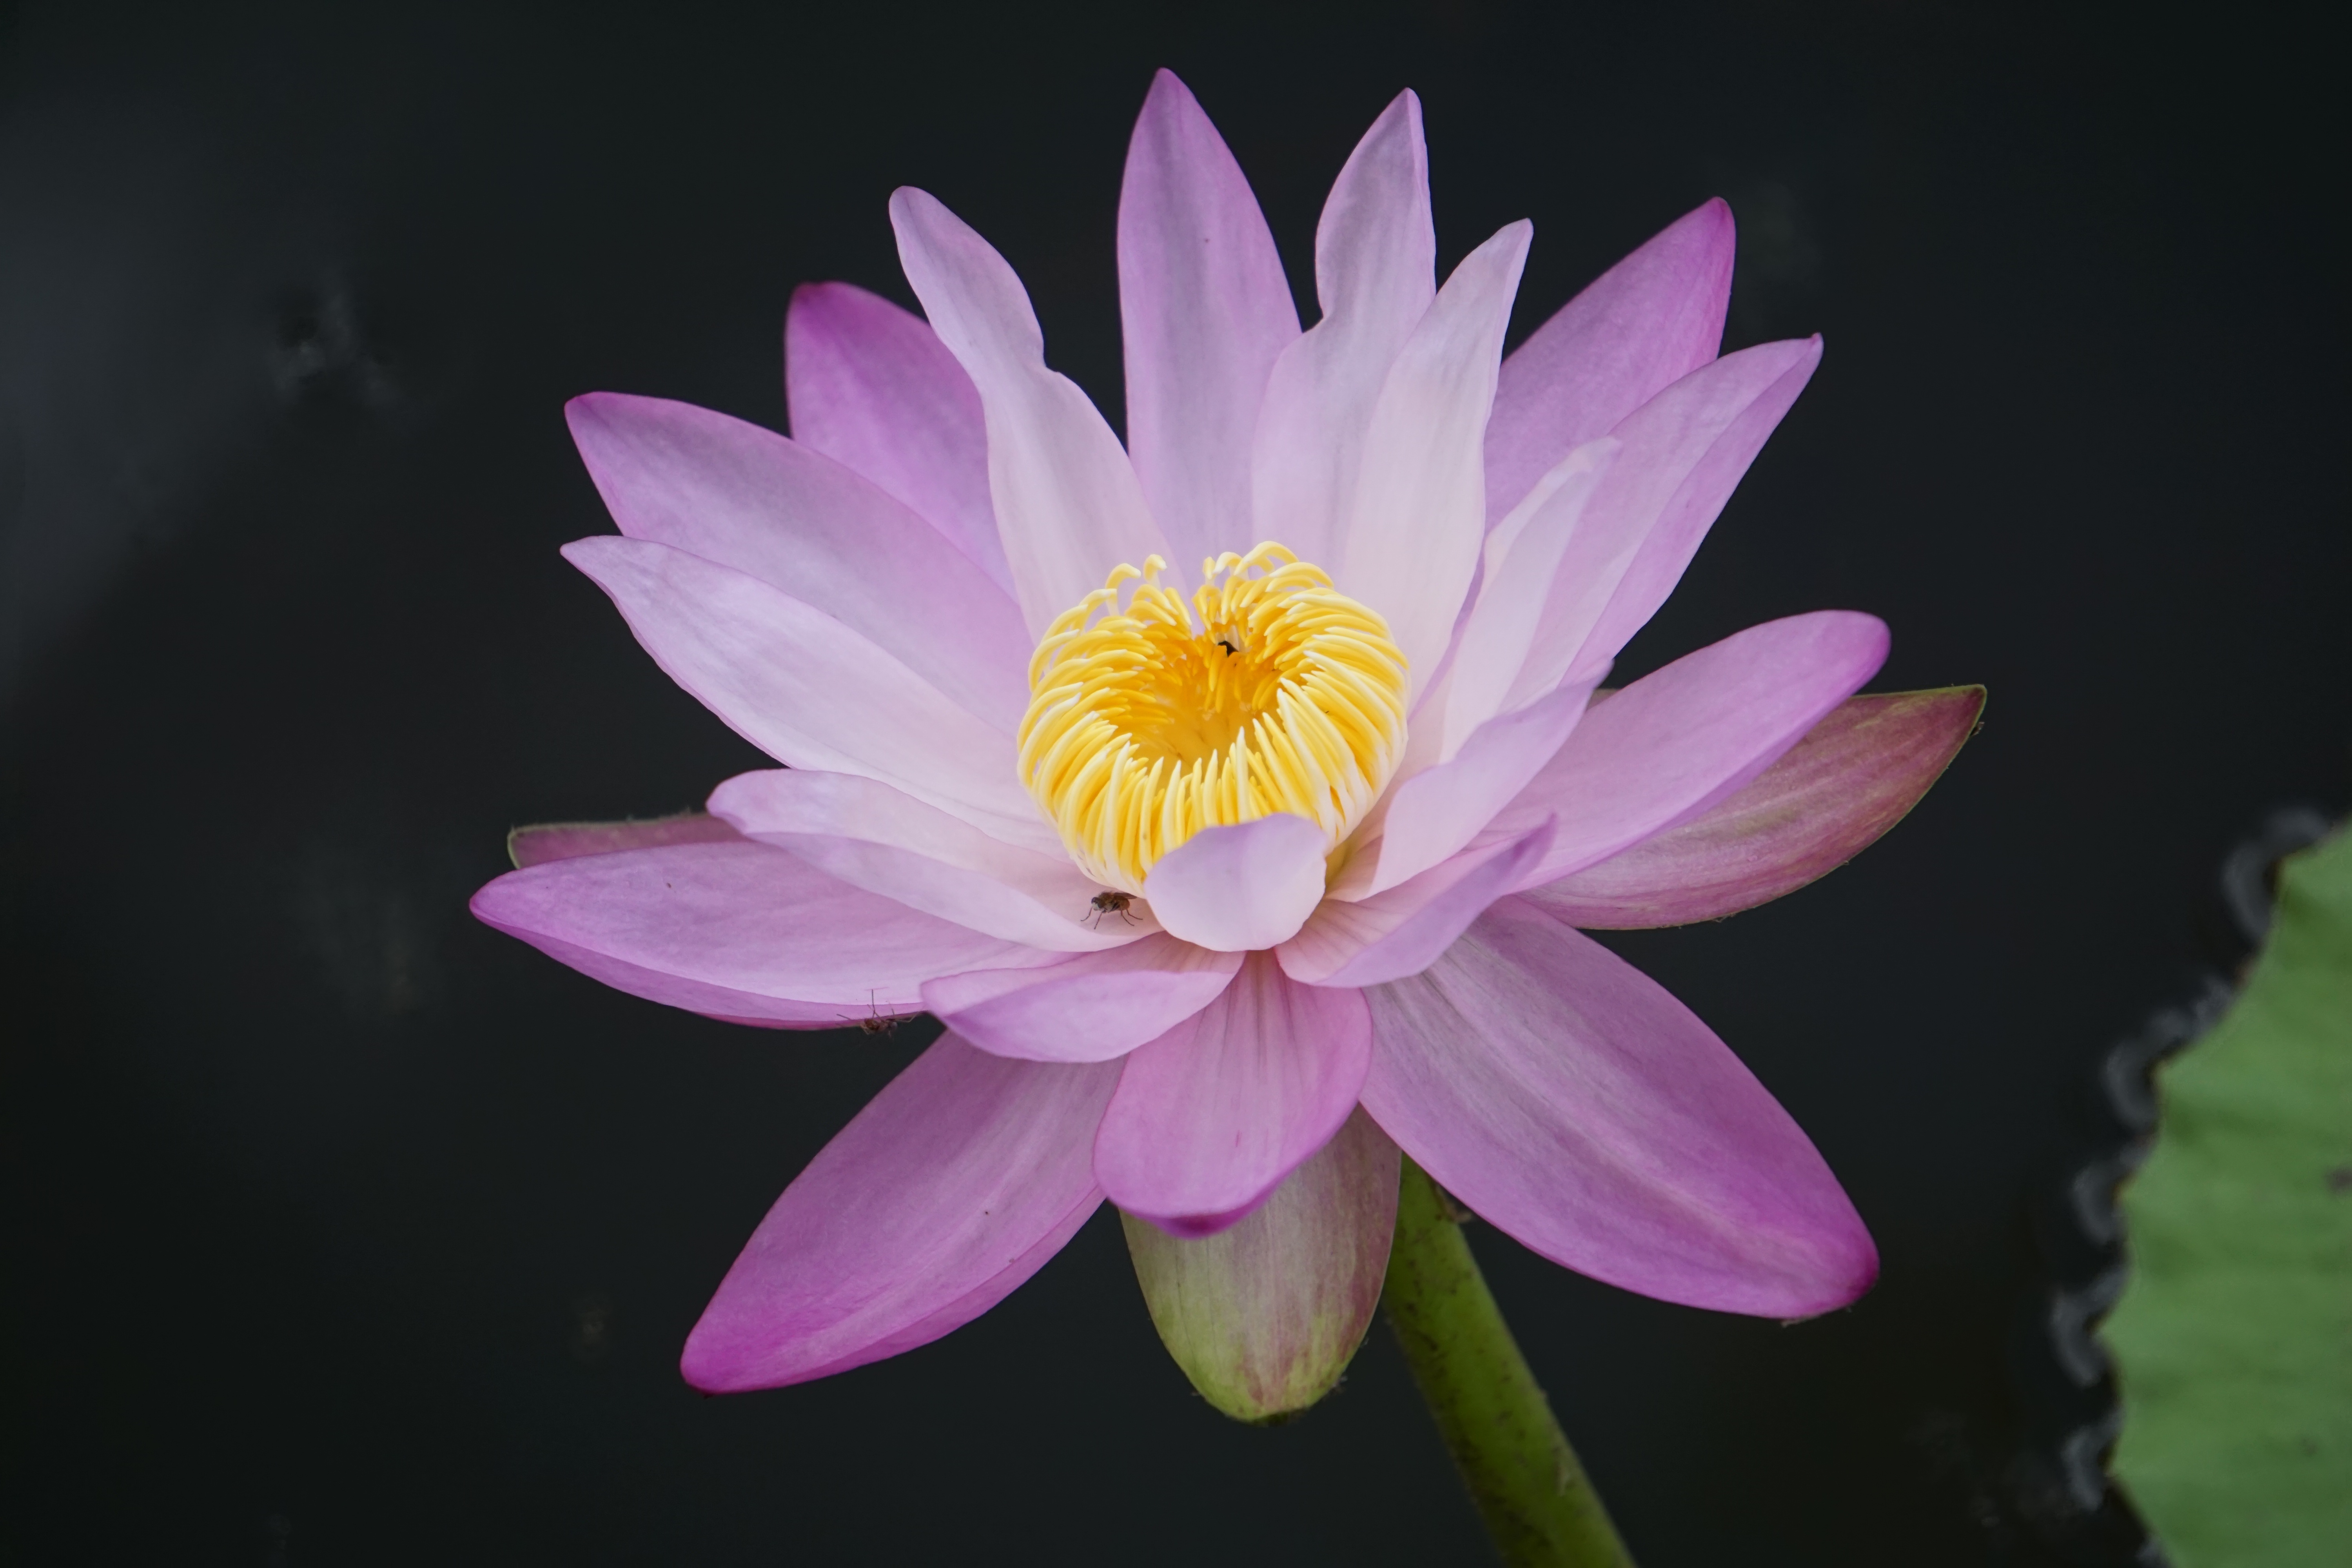
water, nature, wetlands, blossom, plant, flower, petal, lake, summer, pond, environment, tranquil, botany, aquatic, pink, sacred lotus, aquatic plant, flora, botanical, water lily, close up, petals, lotus, lily, species, rare, waterlily, nymphaea, macro photography, flowering plant, city car, threatened, plant stem, land plant, lotus family, proteales